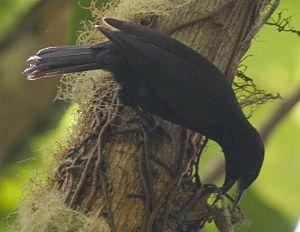
Le Carouge de Jamaïque est une espèce de passereaux de la famille des Icteridae, la seule représentante du genre Nesopsar.